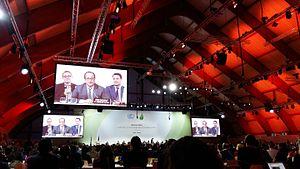
Discours de François Hollande lors de la cérémonie de clôture de la cop21 au Bourget (12/12/2015)
La Conférence de Paris de 2015 sur les changements climatiques a eu lieu du 30 novembre au 12 décembre 2015 au Bourget en France. Elle est à la fois la 21ᵉ conférence des parties à la Convention-cadre des Nations unies sur les changements climatiques et la 11ᵉ conférence des parties siégeant en tant que réunion des parties au protocole de Kyoto. Chaque année, les participants de cette conférence se réunissent pour décider des mesures à mettre en place, dans le but de limiter le réchauffement climatique.